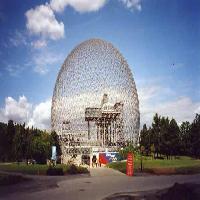
Weather: sun or clear